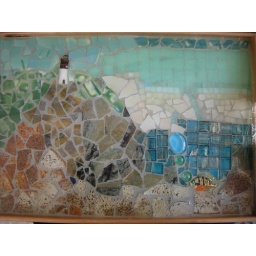
Clay shards, glass mosaic tiles, a lighthouse and fish (formerly pins) form this scene set in a tray.